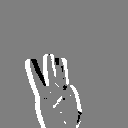
ASL letter: w